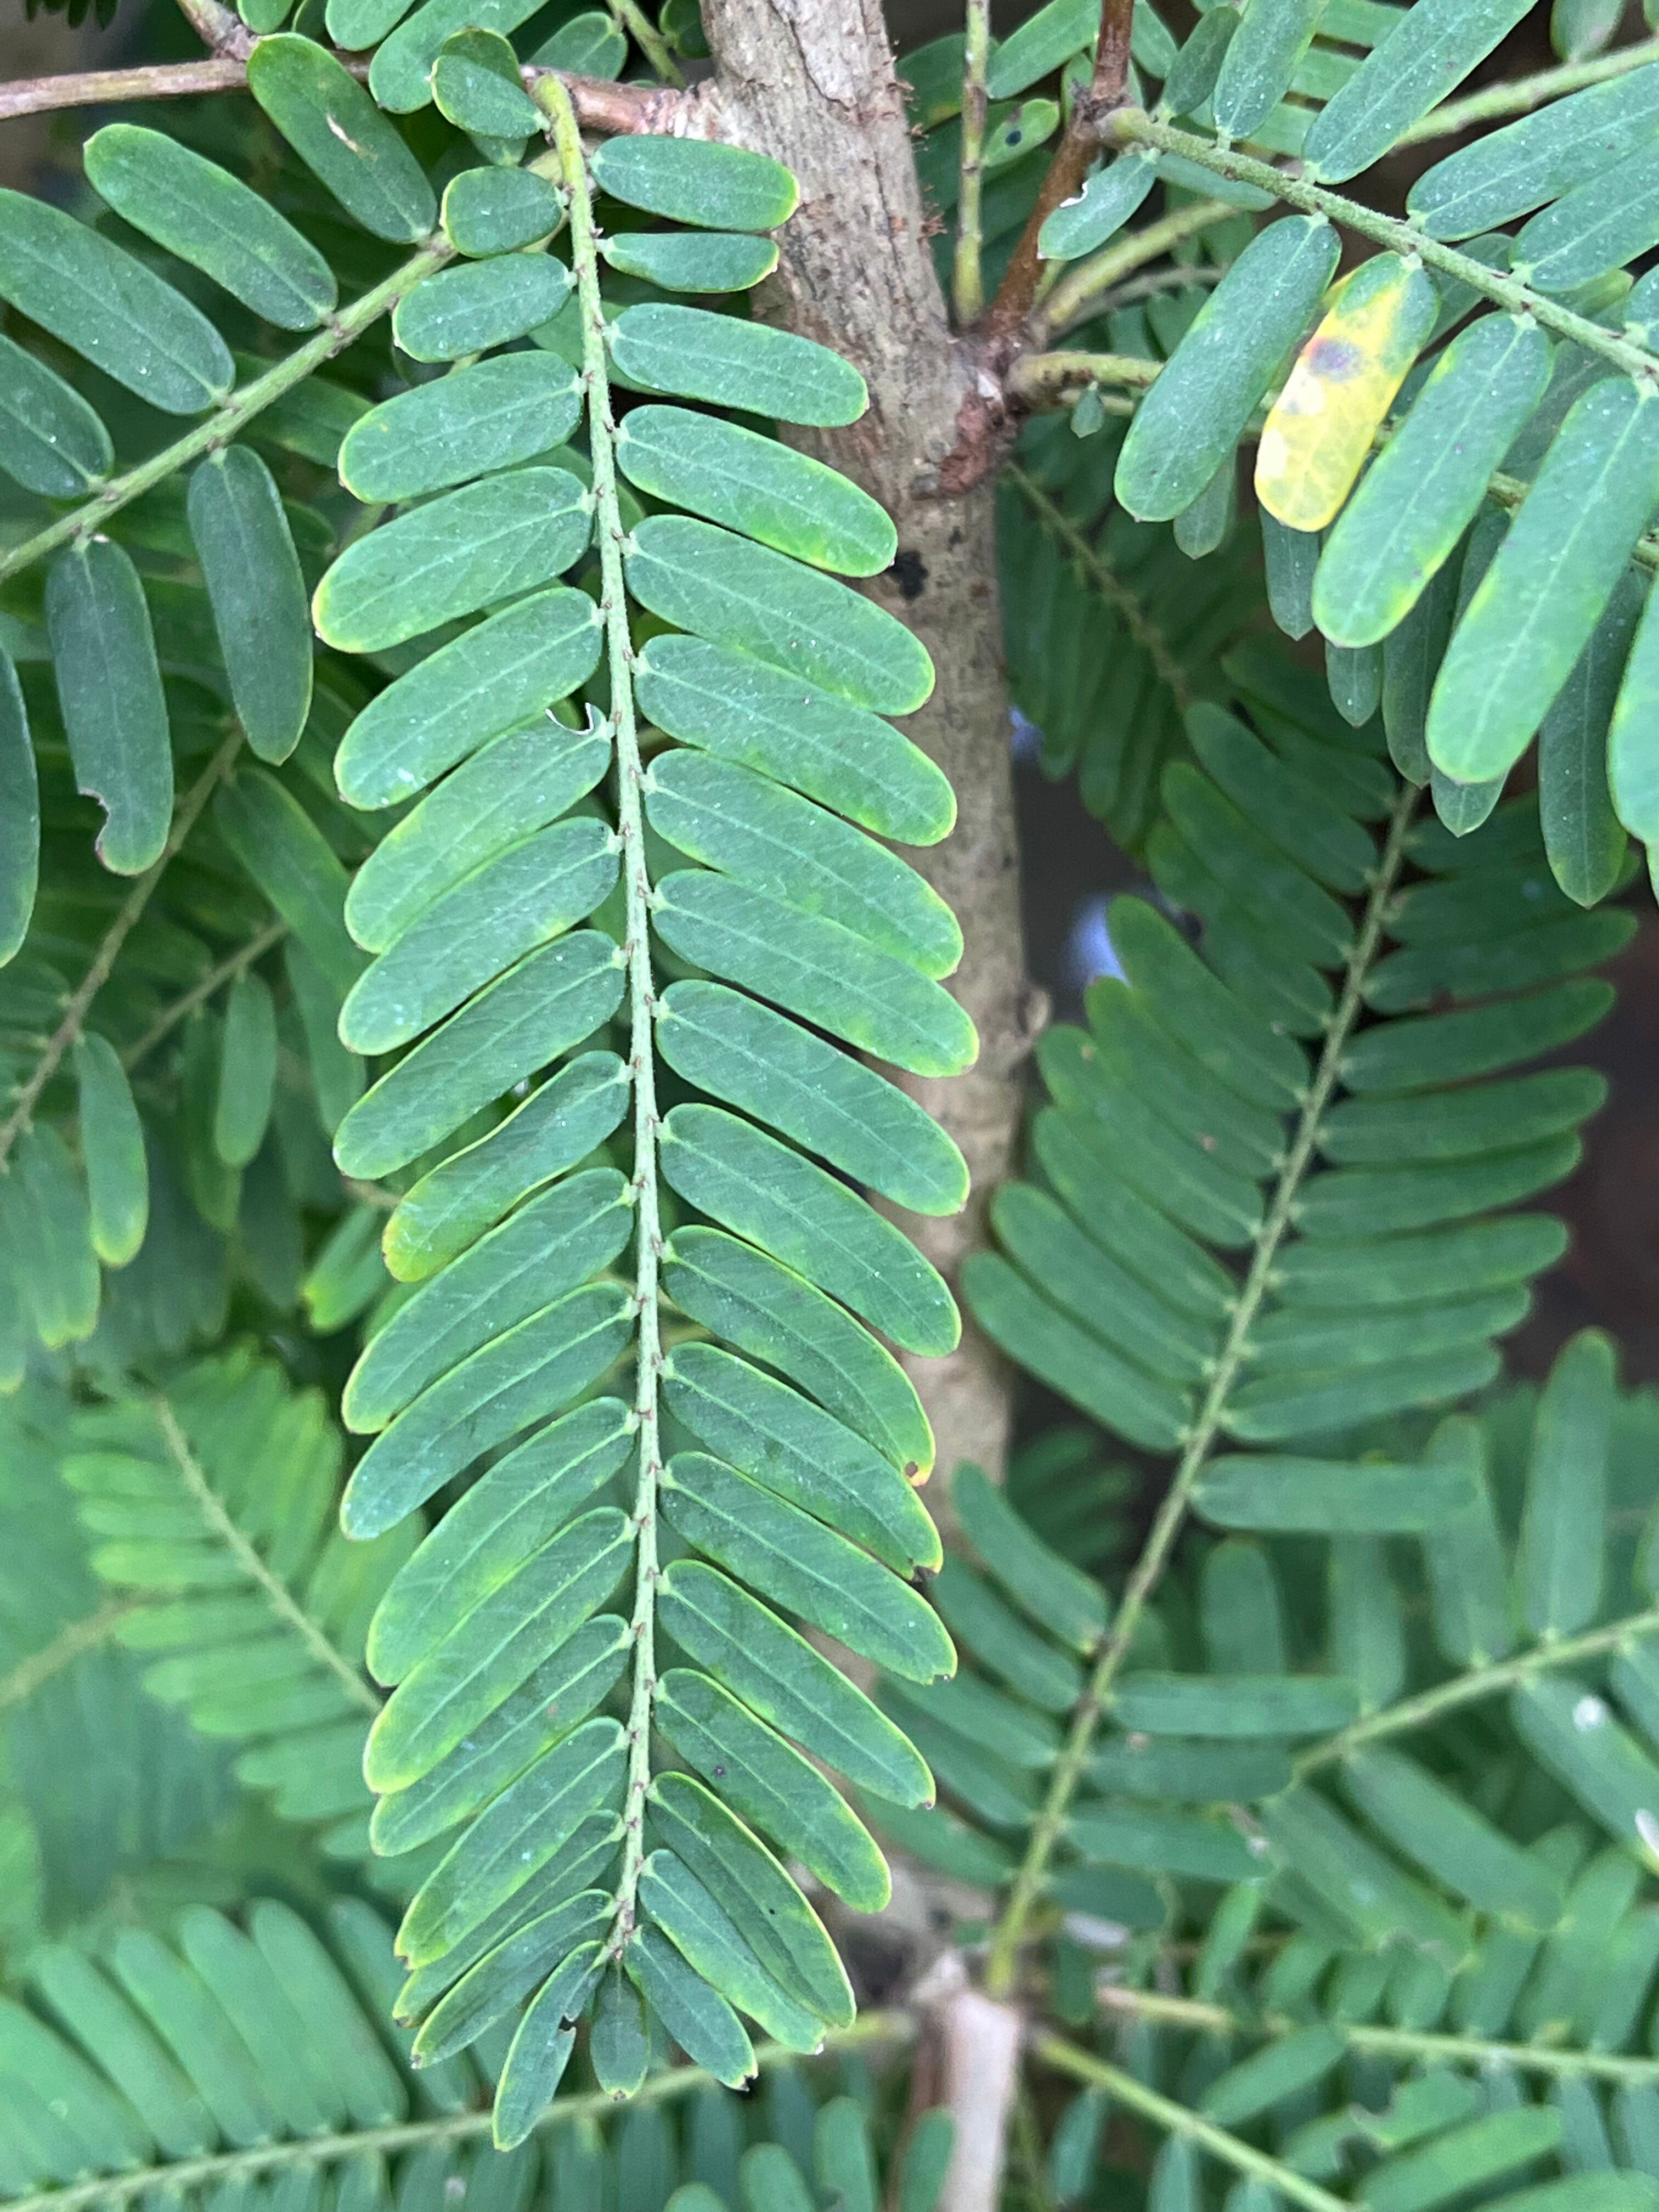
Plant species: phyllanthus-emblica